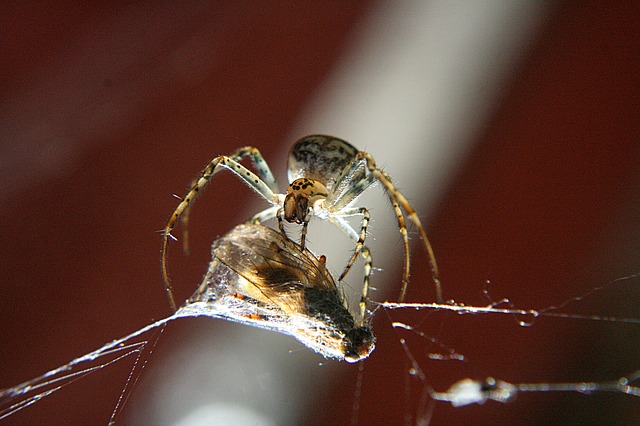
Label: spider